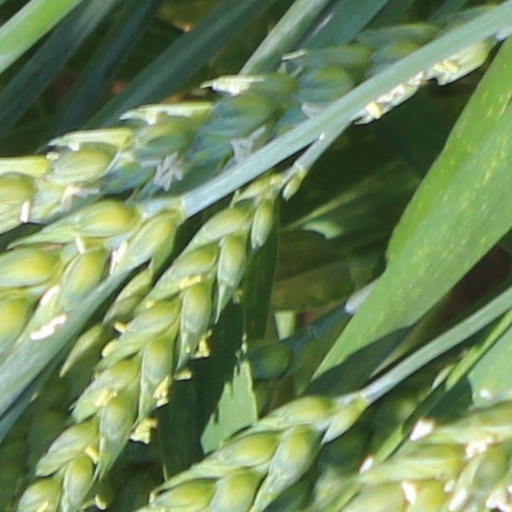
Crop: wheat